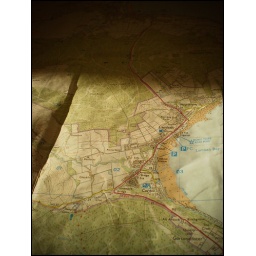
OK... sunset over a map of the Isle of Arran hanging on my office wall in Lander, WY